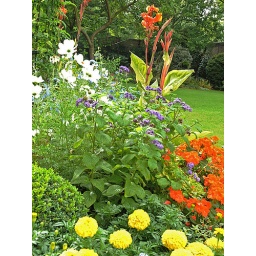
A bed of summer flowers in Downing Street's garden; Crown copyright